Agua Dulce, California

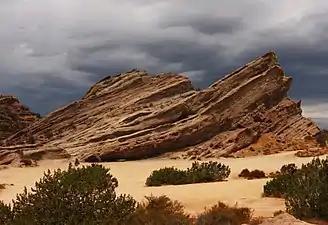
Vasquez Rocks

Vasquez Rocks has long been used as a popular filming location by the Hollywood movie industry, most notably "The Flintstones" movie, Mel Brooks' "Blazing Saddles", "The Invaders" episode "The Saucer", and the "" episode "." The 1971 movie "Duel" filmed extensively in the area, as was the western film "More Dead Than Alive". Other films shot in the area are "Rat Race", "Bill & Ted's Bogus Journey" and "The Immaculate Conception of Little Dizzle". The History channel shoots the popular reality TV show "Top Shot" in the hills and canyons on the north side of the valley. "Reno 911" has filmed in locations off of Soledad Canyon Road.